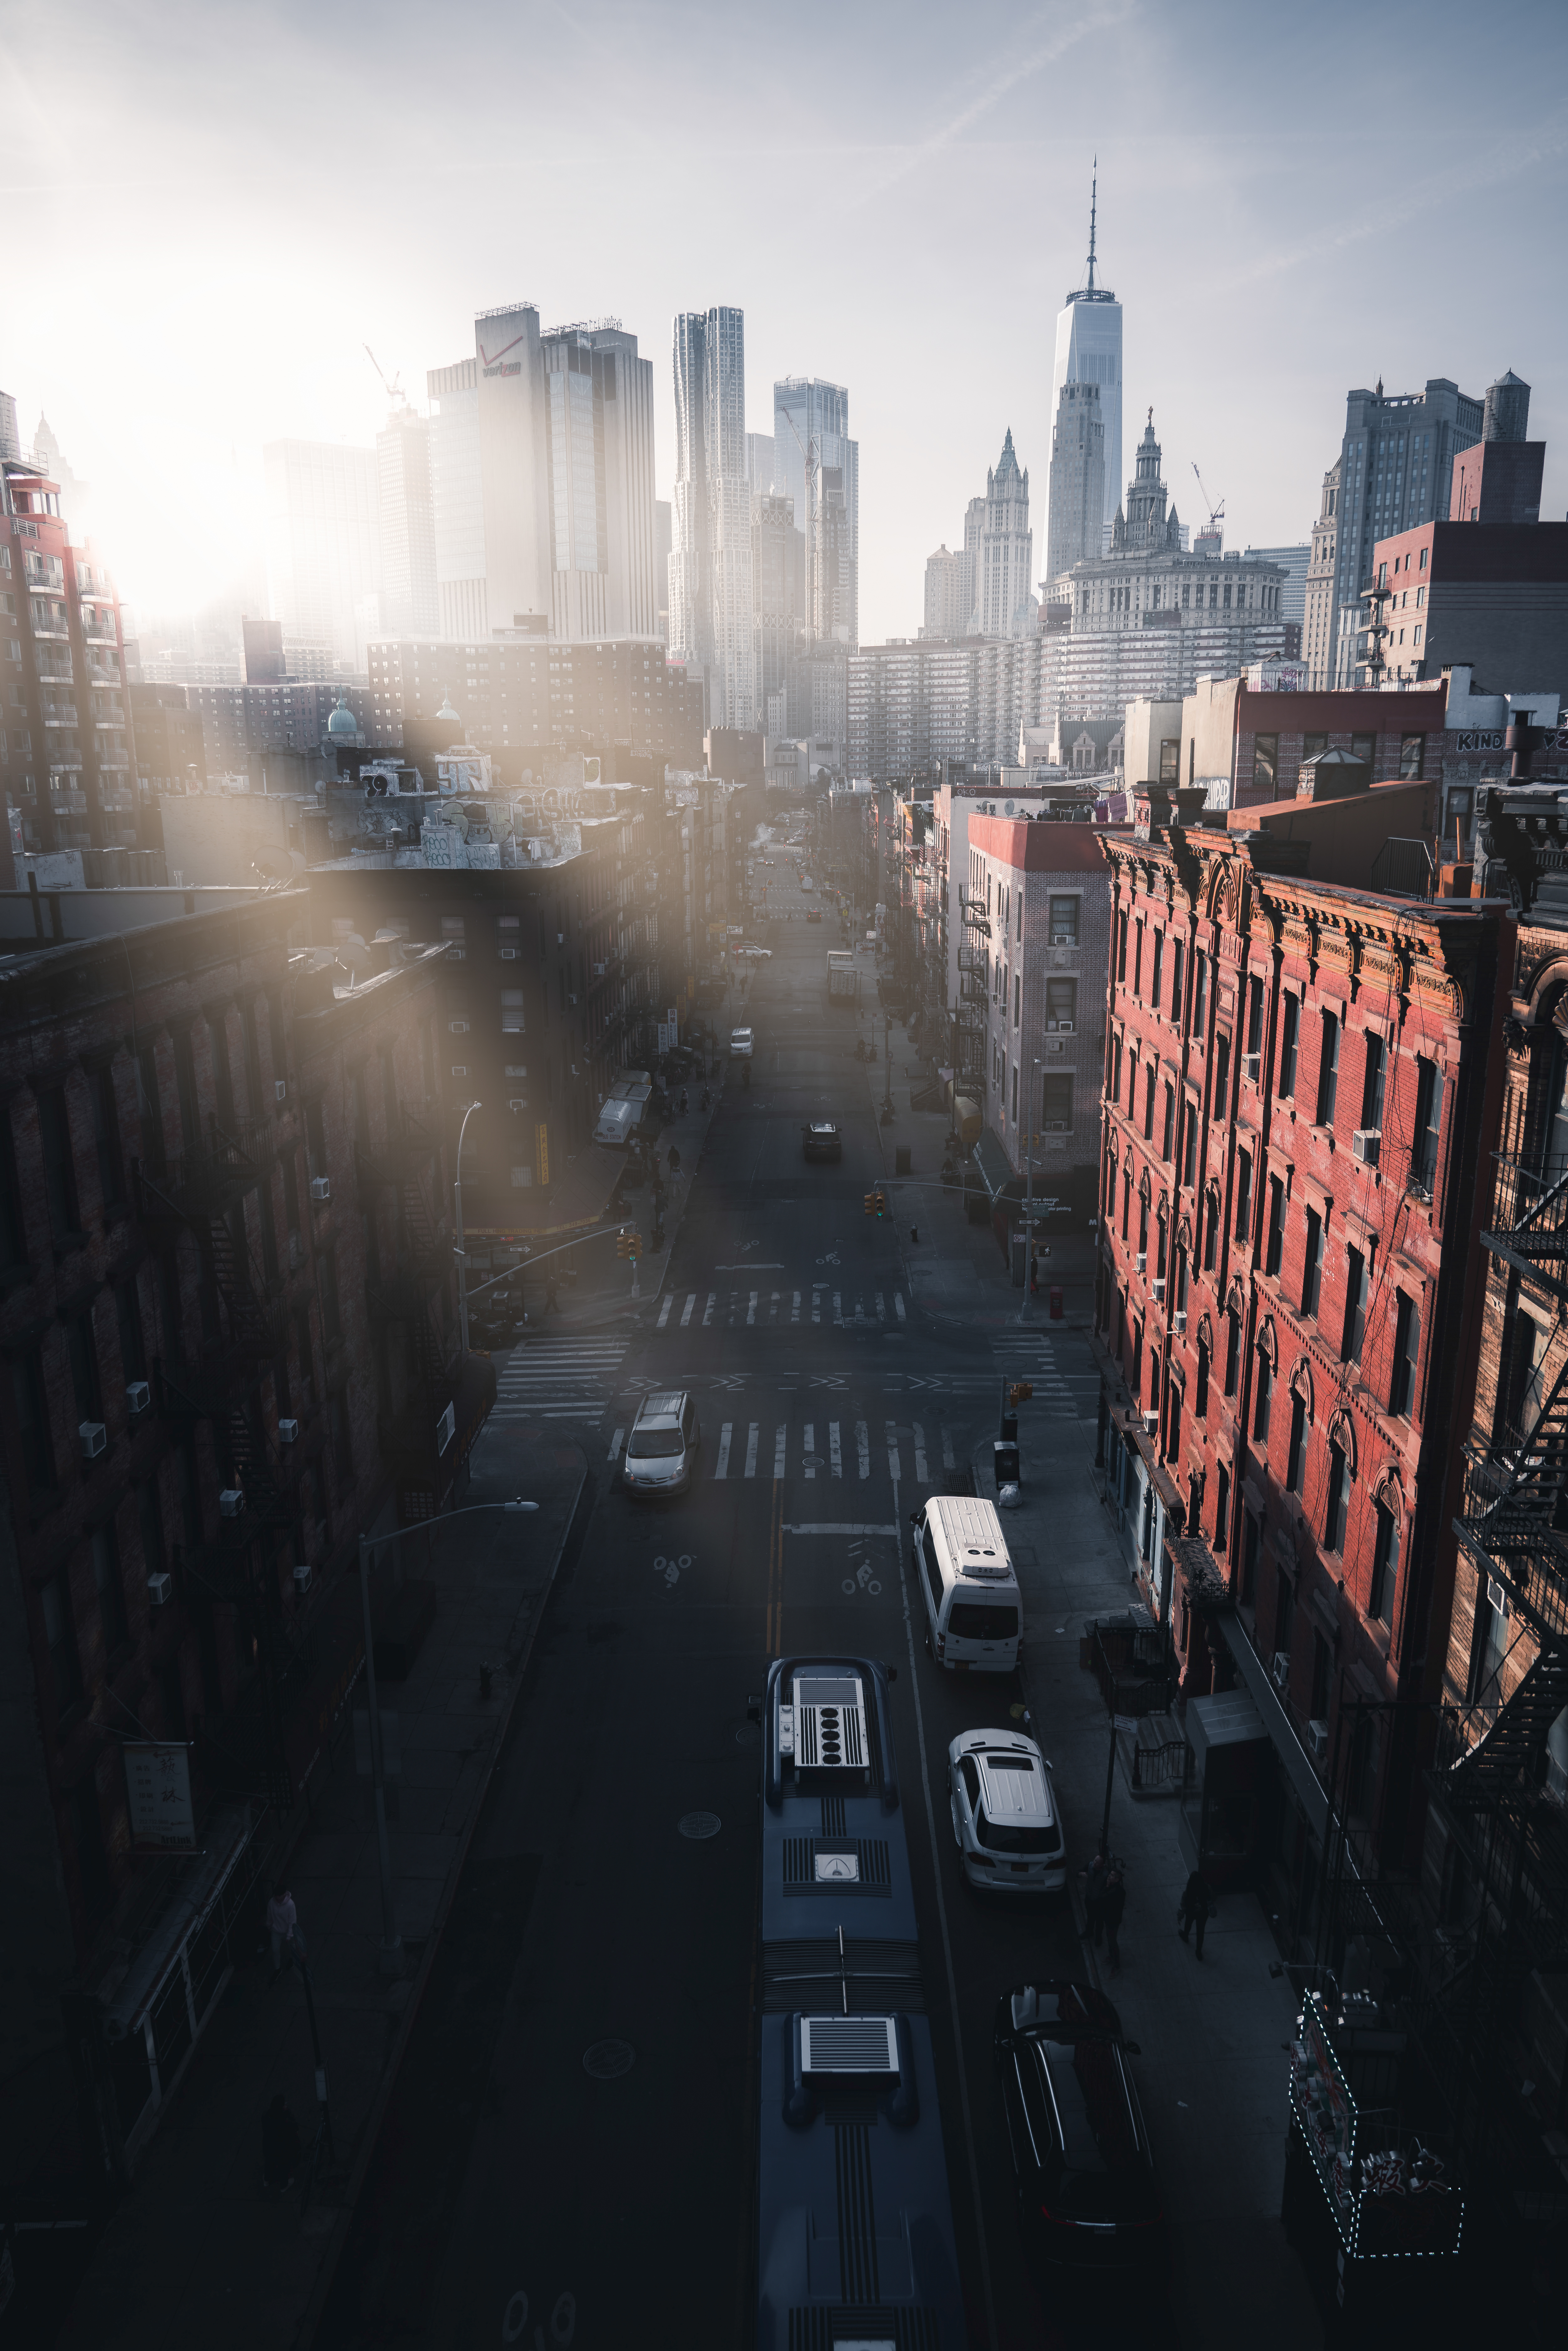
metropolitan area, metropolis, cityscape, urban area, city, atmospheric phenomenon, human settlement, skyscraper, sky, morning, building, architecture, tower block, downtown, skyline, landscape, thoroughfare, street, urban design, mixed use